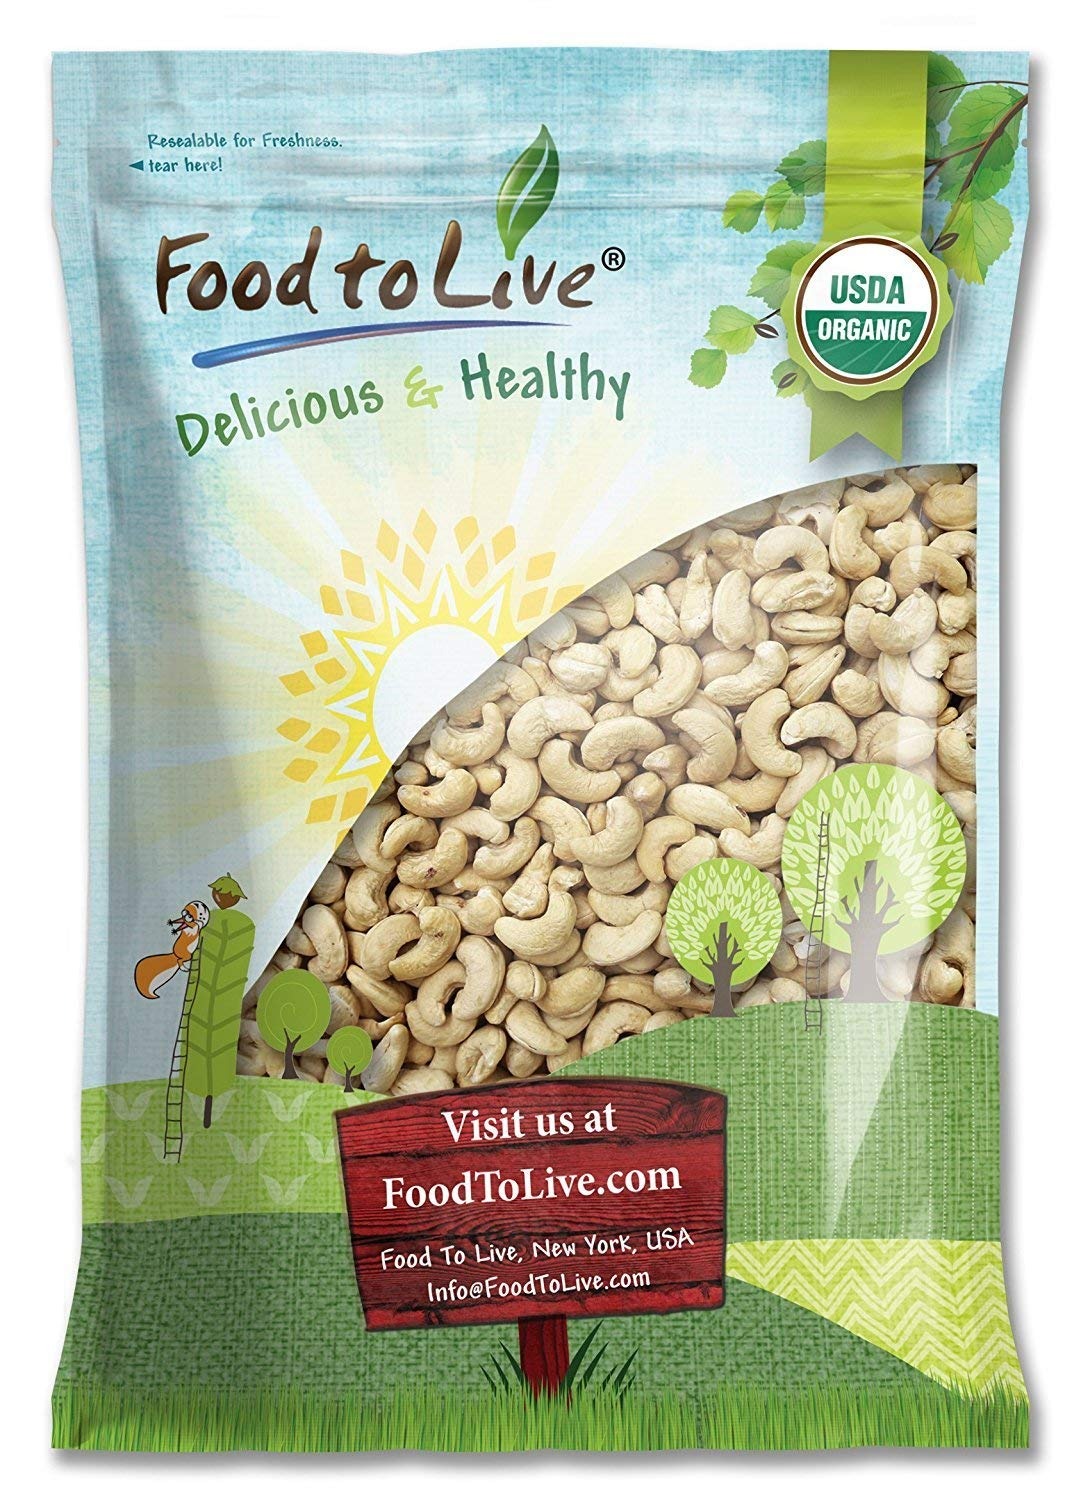
Item Name: Food to Live - Organic Cashews, 12 Pounds Whole, Unsalted, Non-GMO, Kosher, Raw, Vegan, Bulk
Bullet Point 1: ✔️ Non-GMO, raw, shelled, Organic cashews of the highest quality. Vegan-friendly!
Bullet Point 2: ✔️ The rich, buttery taste you will definitely fall in love with. Can be eaten raw or roasted.
Bullet Point 3: ✔️ Perfect for making delicious cashew milk or adding to a variety of dishes.
Bullet Point 4: ✔️ If stored correctly, Food to Live Organic Whole Cashews will remain fresh for months.
Bullet Point 5: ✔️ Our unsalted cashews can be roasted and flavored with spices to suit your taste.
Product Description: Delicious Organic Cashew nuts from Food to Live make a great snack. Nutritional Value Cashews are extremely nutritious nuts. They provide you with a mix of essential minerals and vitamins. They are exceptionally rich in B vitamins, copper, iron. Directions Food to Live resealable bag will help you keep the nuts fresh if you close it securely and store them in a cool, dark place. You can store them in the fridge for up to 9 months. . Due to their rich sweet flavor, cashews are often added to sauces, desserts, and confections. They also go well when sprinkled over salads made from either vegetables or fruits. This product is processed in a facility that also processes wheat.
Value: 192.0
Unit: Ounce

Price: 117.81